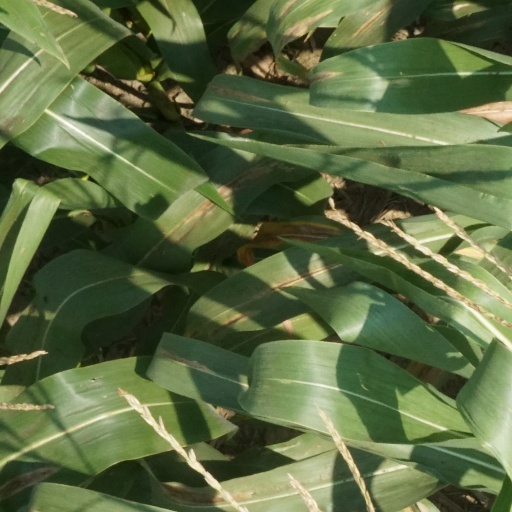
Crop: maize; corn